Scooby-Doo! First Frights

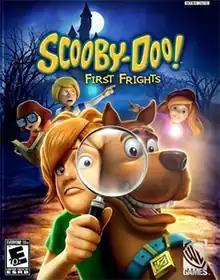
North American PlayStation 2 box art

Scooby-Doo! First Frights is a platform video game developed by Torus Games and published by Warner Bros. Interactive Entertainment. The game released alongside the DVD release of "Scooby-Doo! The Mystery Begins". The game features Scott Innes as Shaggy, and the other three main voice-cast members returning from "What's New Scooby Doo?" This is the fourth Scooby-Doo video game to use a laugh track. A successor to the game, "Scooby-Doo and the Spooky Swamp", was released in 2010.